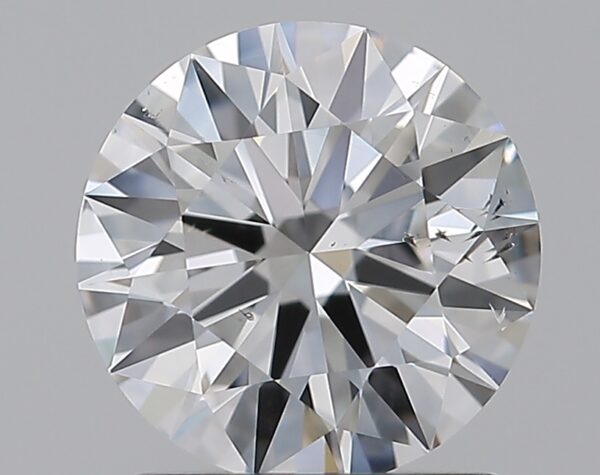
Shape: round
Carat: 1.51
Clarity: SI1
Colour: E
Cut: EX
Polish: EX
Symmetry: EX
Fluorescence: F
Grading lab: GIA
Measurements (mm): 7.46 x 7.48 x 4.49